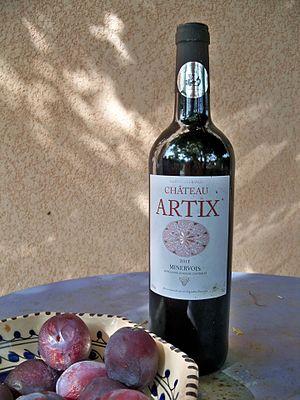
bouteille de Château Artix rouge 2011 - Minervois
Le minervois est un vin français d'appellation d'origine contrôlée produit sur le piémont de la montagne Noire, à cheval sur l'Aude et l'Hérault. Il produit majoritairement des vins rouges.